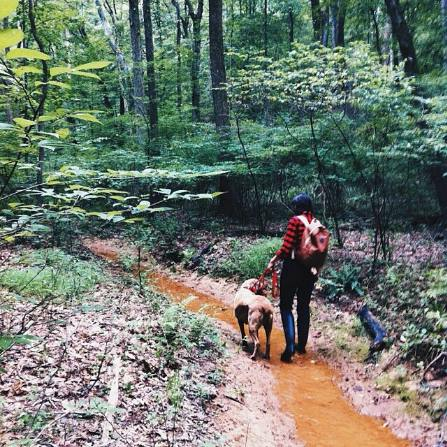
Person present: Yes